Grady Jarrett

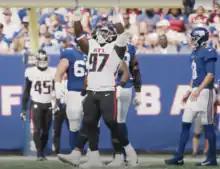
Jarrett with the Falcons in 2021

In 2021, Jarrett started all 17 games for the Falcons, ending the season with one sack and 59 tackles.